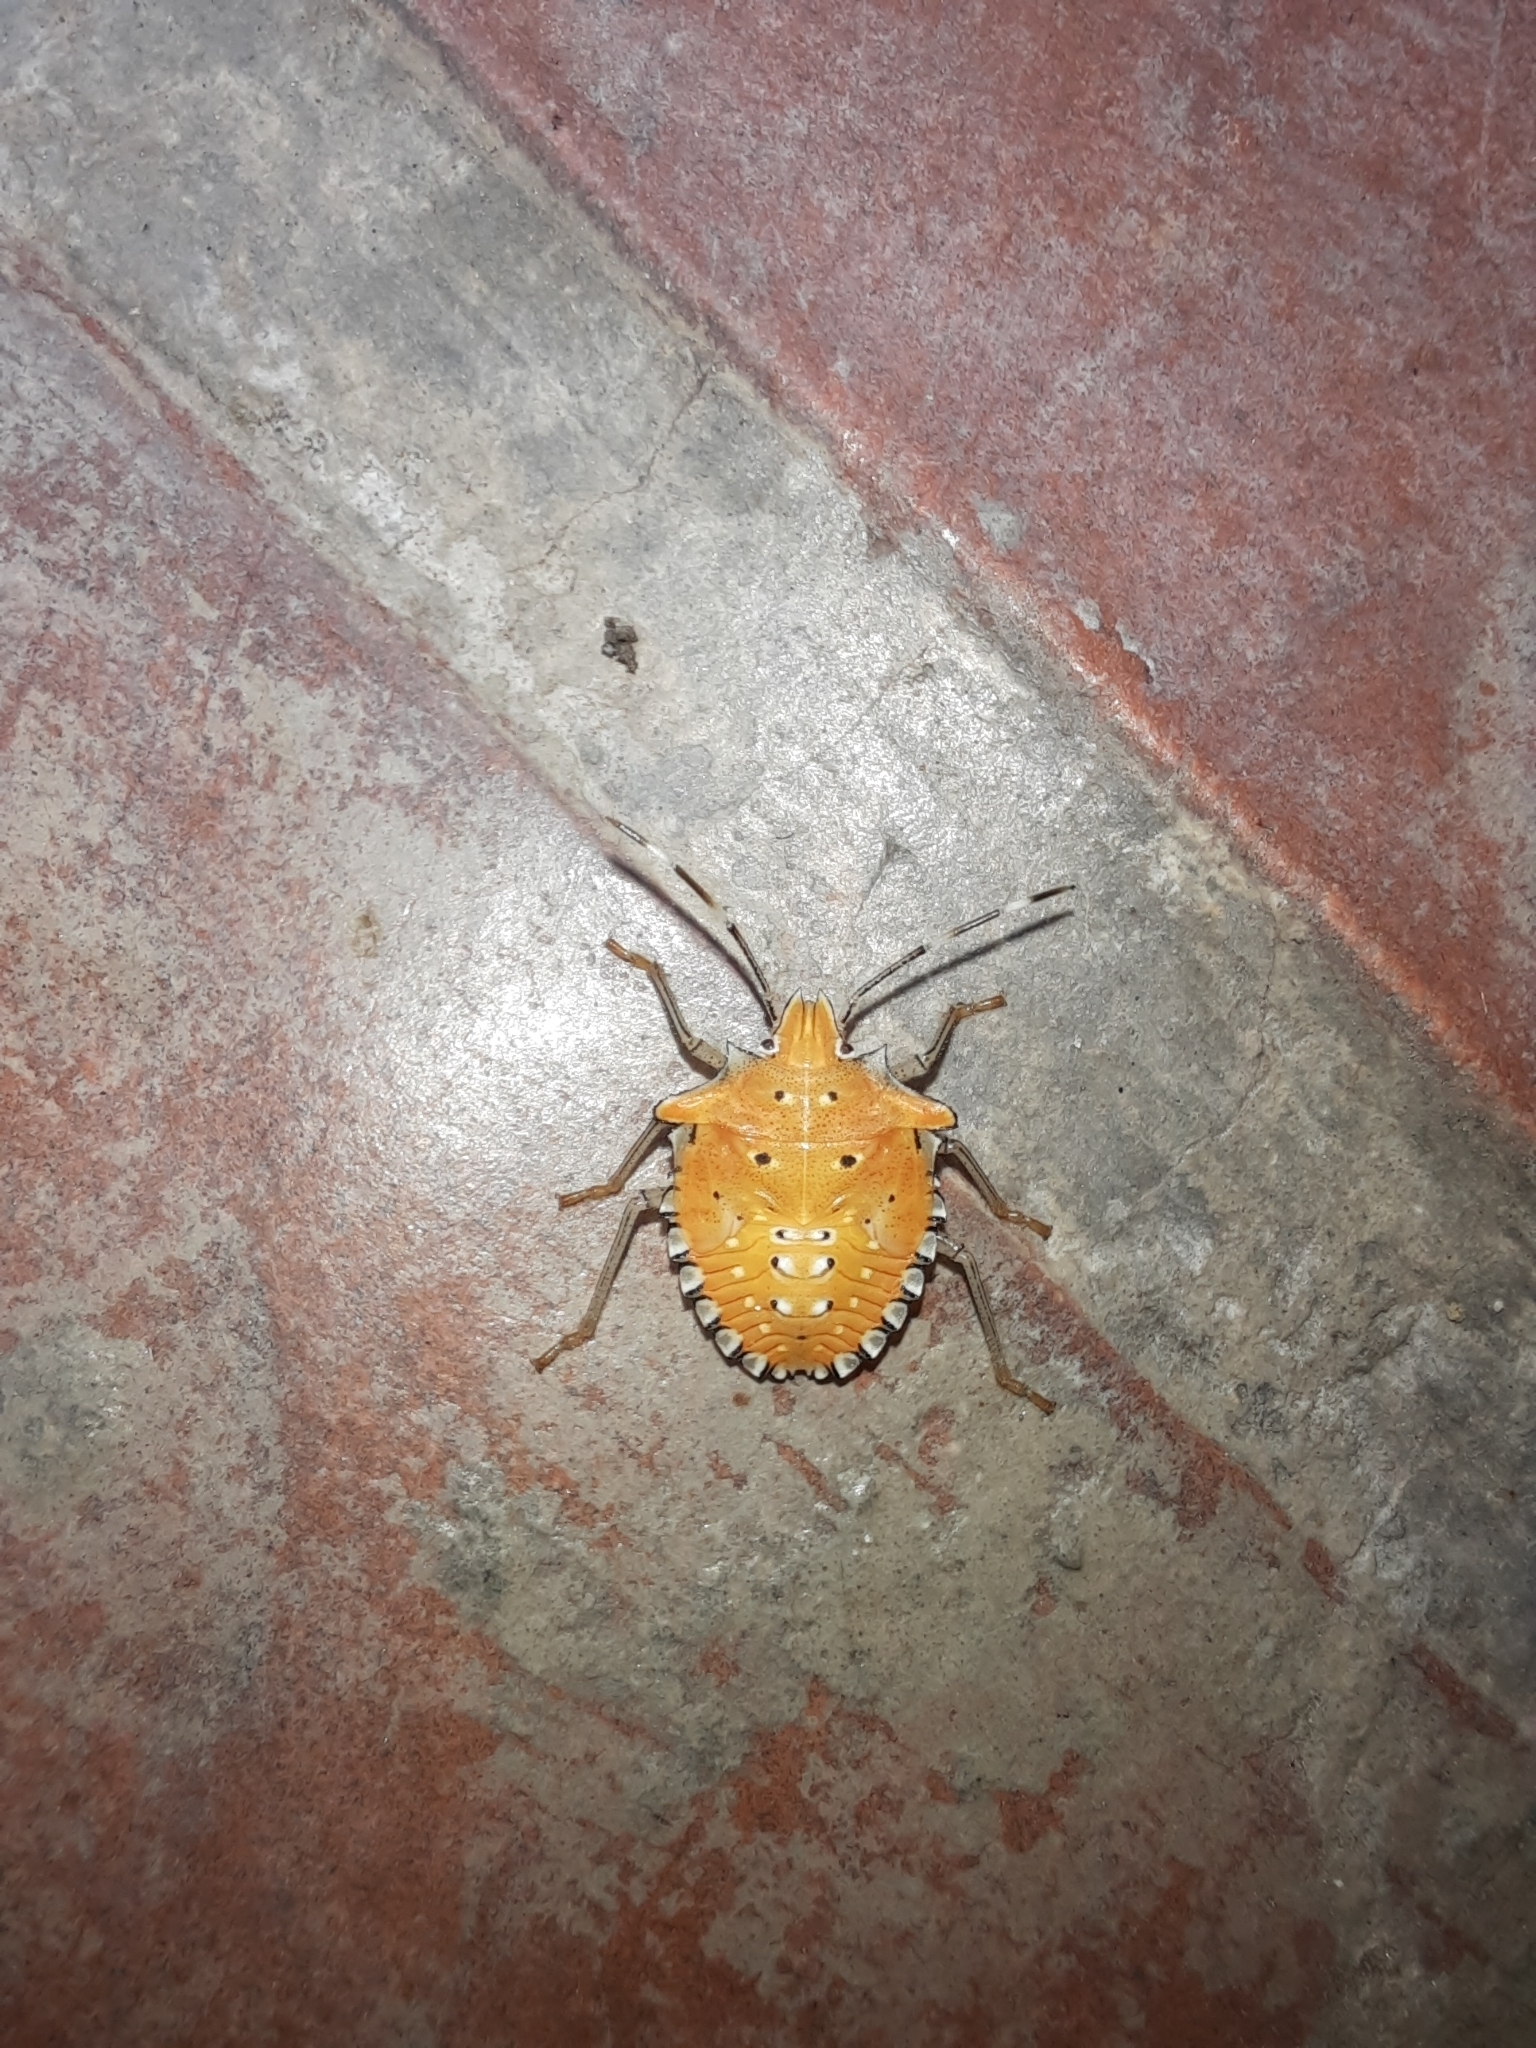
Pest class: stink_bug